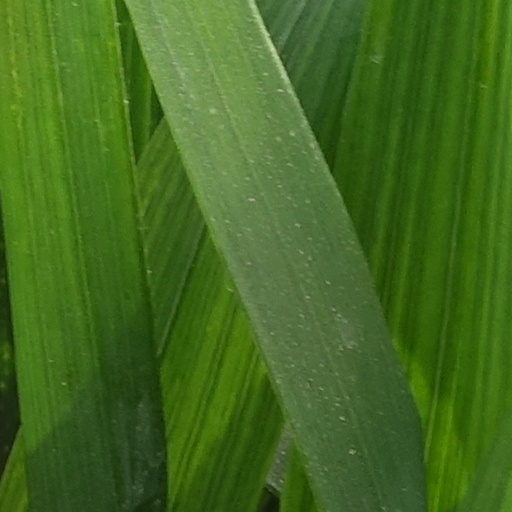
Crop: wheat